Childhood's End

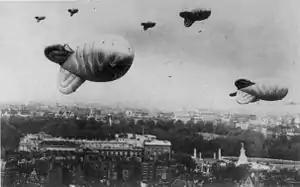
Barrage balloons over London during World War II. Clarke observed balloons like these floating over the city in 1941. He recalls that his earliest idea for the story may have originated with this scene, with the giant balloons becoming alien ships in the novel.

The novel first took shape in July 1946, when Clarke wrote "Guardian Angel", a short story that would eventually become Part I of "Childhood's End". Clarke's portrayal of the Overlords as devils was influenced by John W. Campbell's depiction of the devilish Teff-Hellani species in "The Mightiest Machine", first serialized in "Astounding Stories" in 1934. After finishing "Guardian Angel", Clarke enrolled at King's College London and served as the chairman of the British Interplanetary Society from 1946 to 1947 and from 1951 to 1953. He earned a first-class degree in mathematics and physics from King's in 1948, after which he worked as an assistant editor for "Science Abstracts". "Guardian Angel" was submitted for publication but was rejected by several editors, including Campbell. At the request of Clarke's agent and unbeknown to Clarke, the story was edited by James Blish, who rewrote the ending. Blish's version of the story was accepted for publication in April 1950 by "Famous Fantastic Mysteries" magazine. Clarke's original version of "Guardian Angel" was later published in the Winter 1950 issue of "New Worlds" magazine.